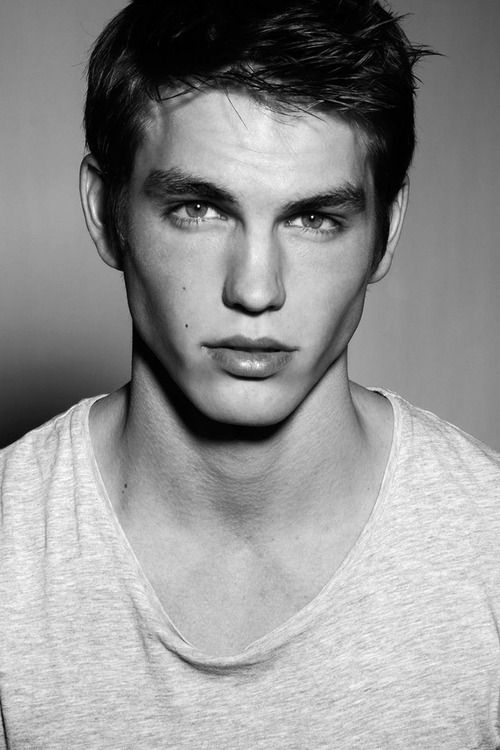
Portrait style: Real Portrait